History of Vietnamese Americans in Houston

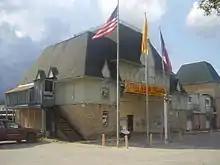
Thai Xuan Village in Southeast Houston

As of 2006, the largest concentrations of Vietnamese immigrants and Vietnamese Americans are on the southwest, northwest, and southeast sides of Houston, with the southwest side having the largest concentration and the northwest having the second largest. In Southwest Houston, the major Vietnamese business centers are located on Bellaire Boulevard and the surrounding areas, in the new Houston Chinatown. The area includes hundreds of Vietnamese businesses, including churches, community centers, grocery stores, investor offices, legal offices, medical offices, realtor offices, temples, and Vietnamese restaurants.